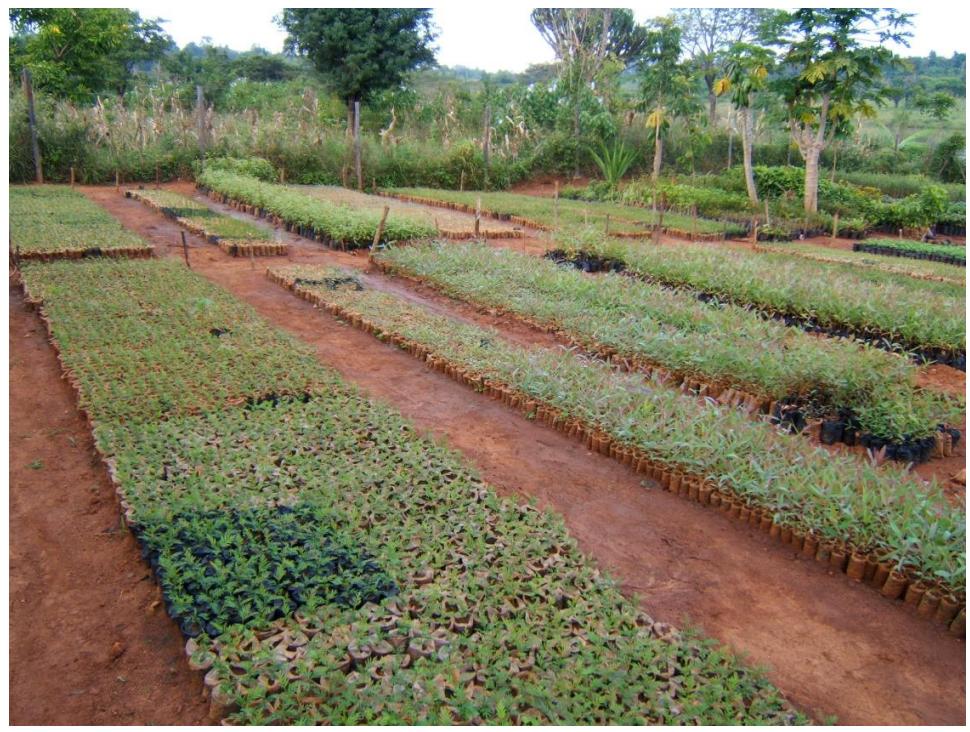
Sehemu ya kuoteshea mbegu kubwa, ambapo kuna miche  mingi ya miti iliyo tayari kwenda kupandwa, ili iweze  kukua vizuri na baade kutoa mazao, kama vile mbao na kuni.